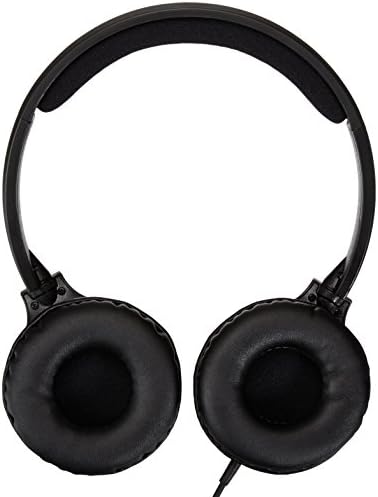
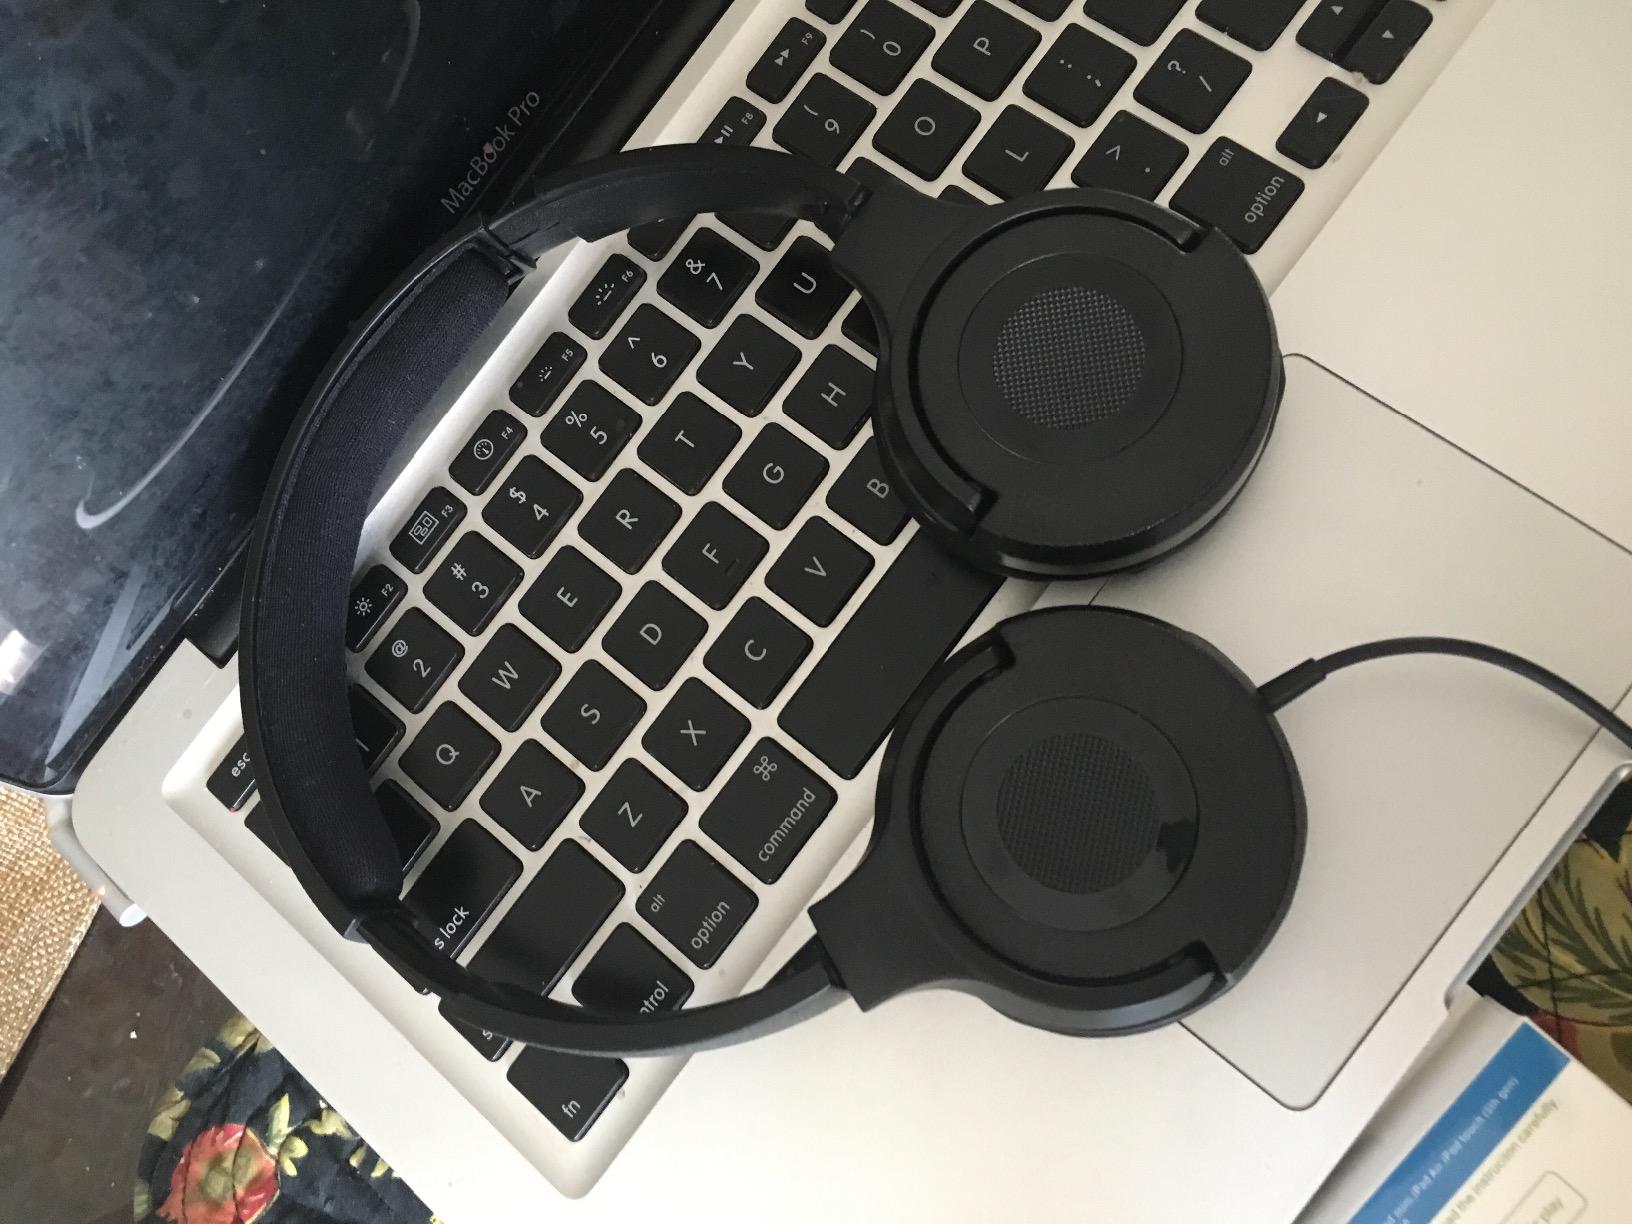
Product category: headphones
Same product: yes